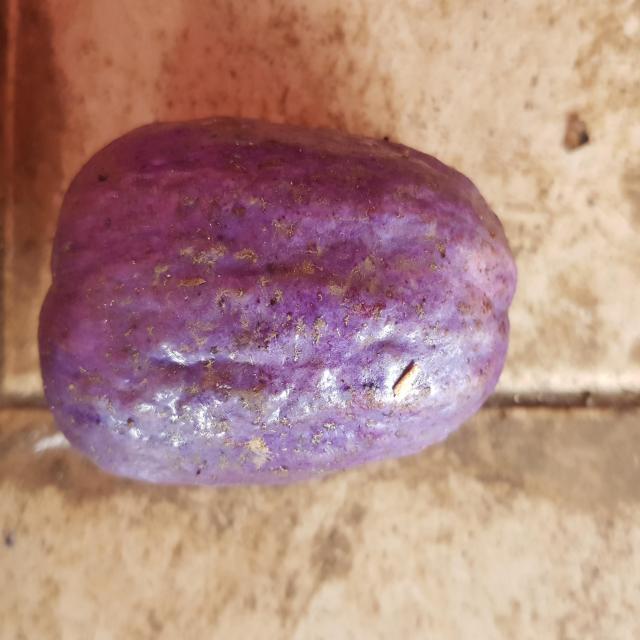
Plum grade: unaffected